Soy sauce

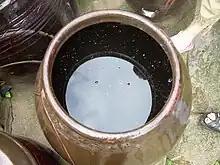
Traditional Korean soy sauce

Most, but not all, Japanese soy sauces include wheat as a primary ingredient, which tends to give them a slightly sweeter taste than their Chinese counterparts. They also tend towards an alcoholic sherry-like flavor, sometimes enhanced by the addition of small amounts of alcohol as a natural preservative. The widely varying flavors of these soy sauces are not always interchangeable, so some recipes only call for one type or the other, much as a white wine cannot replace a red's flavor or beef stock does not make the same results as chicken stock.